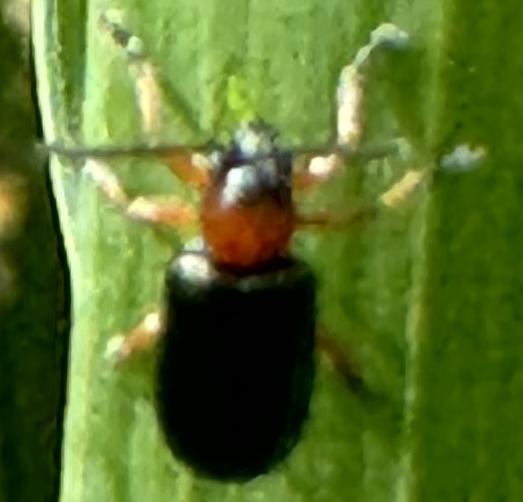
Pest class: cereal_leaf_beetle